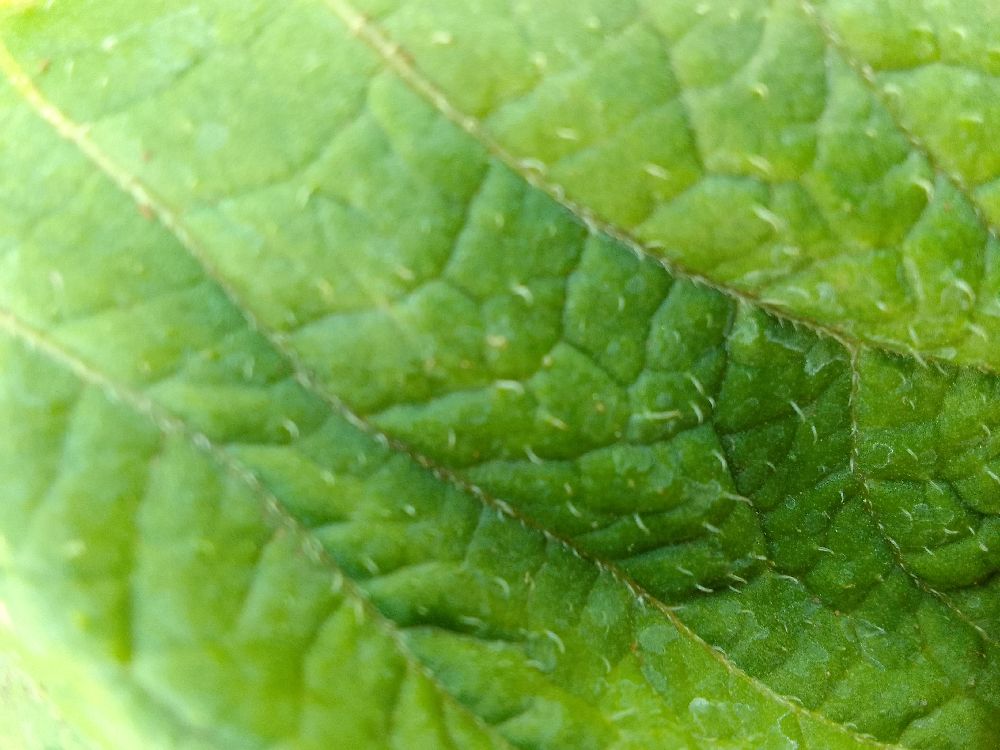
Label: Healthy